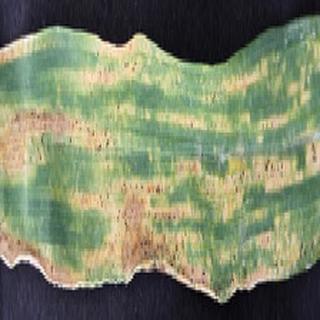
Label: wheat_yellow_rust